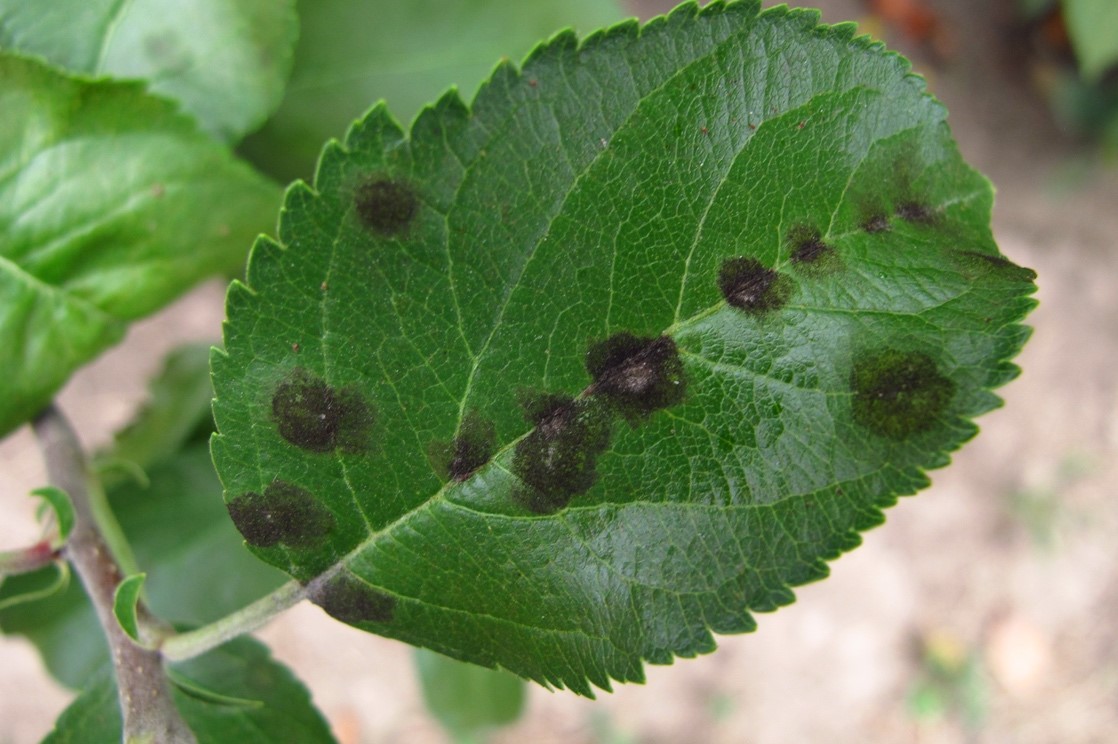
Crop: apple
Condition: scab